Samuel Gridley and Julia Ward Howe House

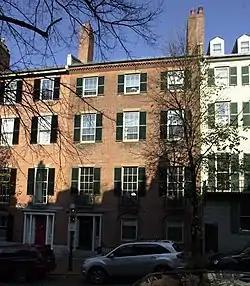

The Samuel Gridley and Julia Ward Howe House is a historic rowhouse at 13 Chestnut Street in the Beacon Hill neighborhood of Boston, Massachusetts, United States. It was designated a National Historic Landmark in 1974 for its association with the social reform couple, Julia Ward Howe and Samuel Gridley Howe. The Howes lived in the house, which was likely designed by renowned Boston architect Charles Bulfinch, from 1863 to 1866. It has served as the temporary official residence of the British Consul General to New England since 2016.